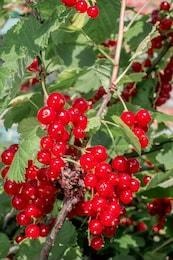
Label: redcurrant